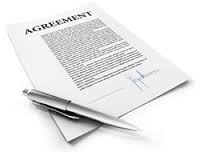
Xerox<sup>&reg;</sup> 1 YEAR ANNUAL ON-SITE SERVICE
Xerox On Site - Extended Service - 1 Year - Service - On-site - Maintenance - Parts & Labor
Brand: Xerox<sup>&reg;</sup>
Category: Product Add-Ons > Maintenance Plans